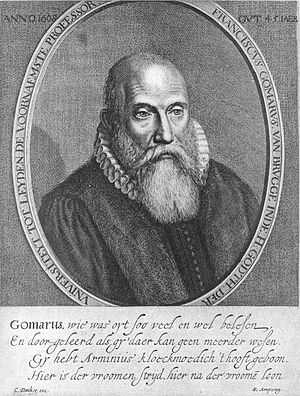
Franciscus Gomarus
Franciscus Gomarus var reformert teolog.